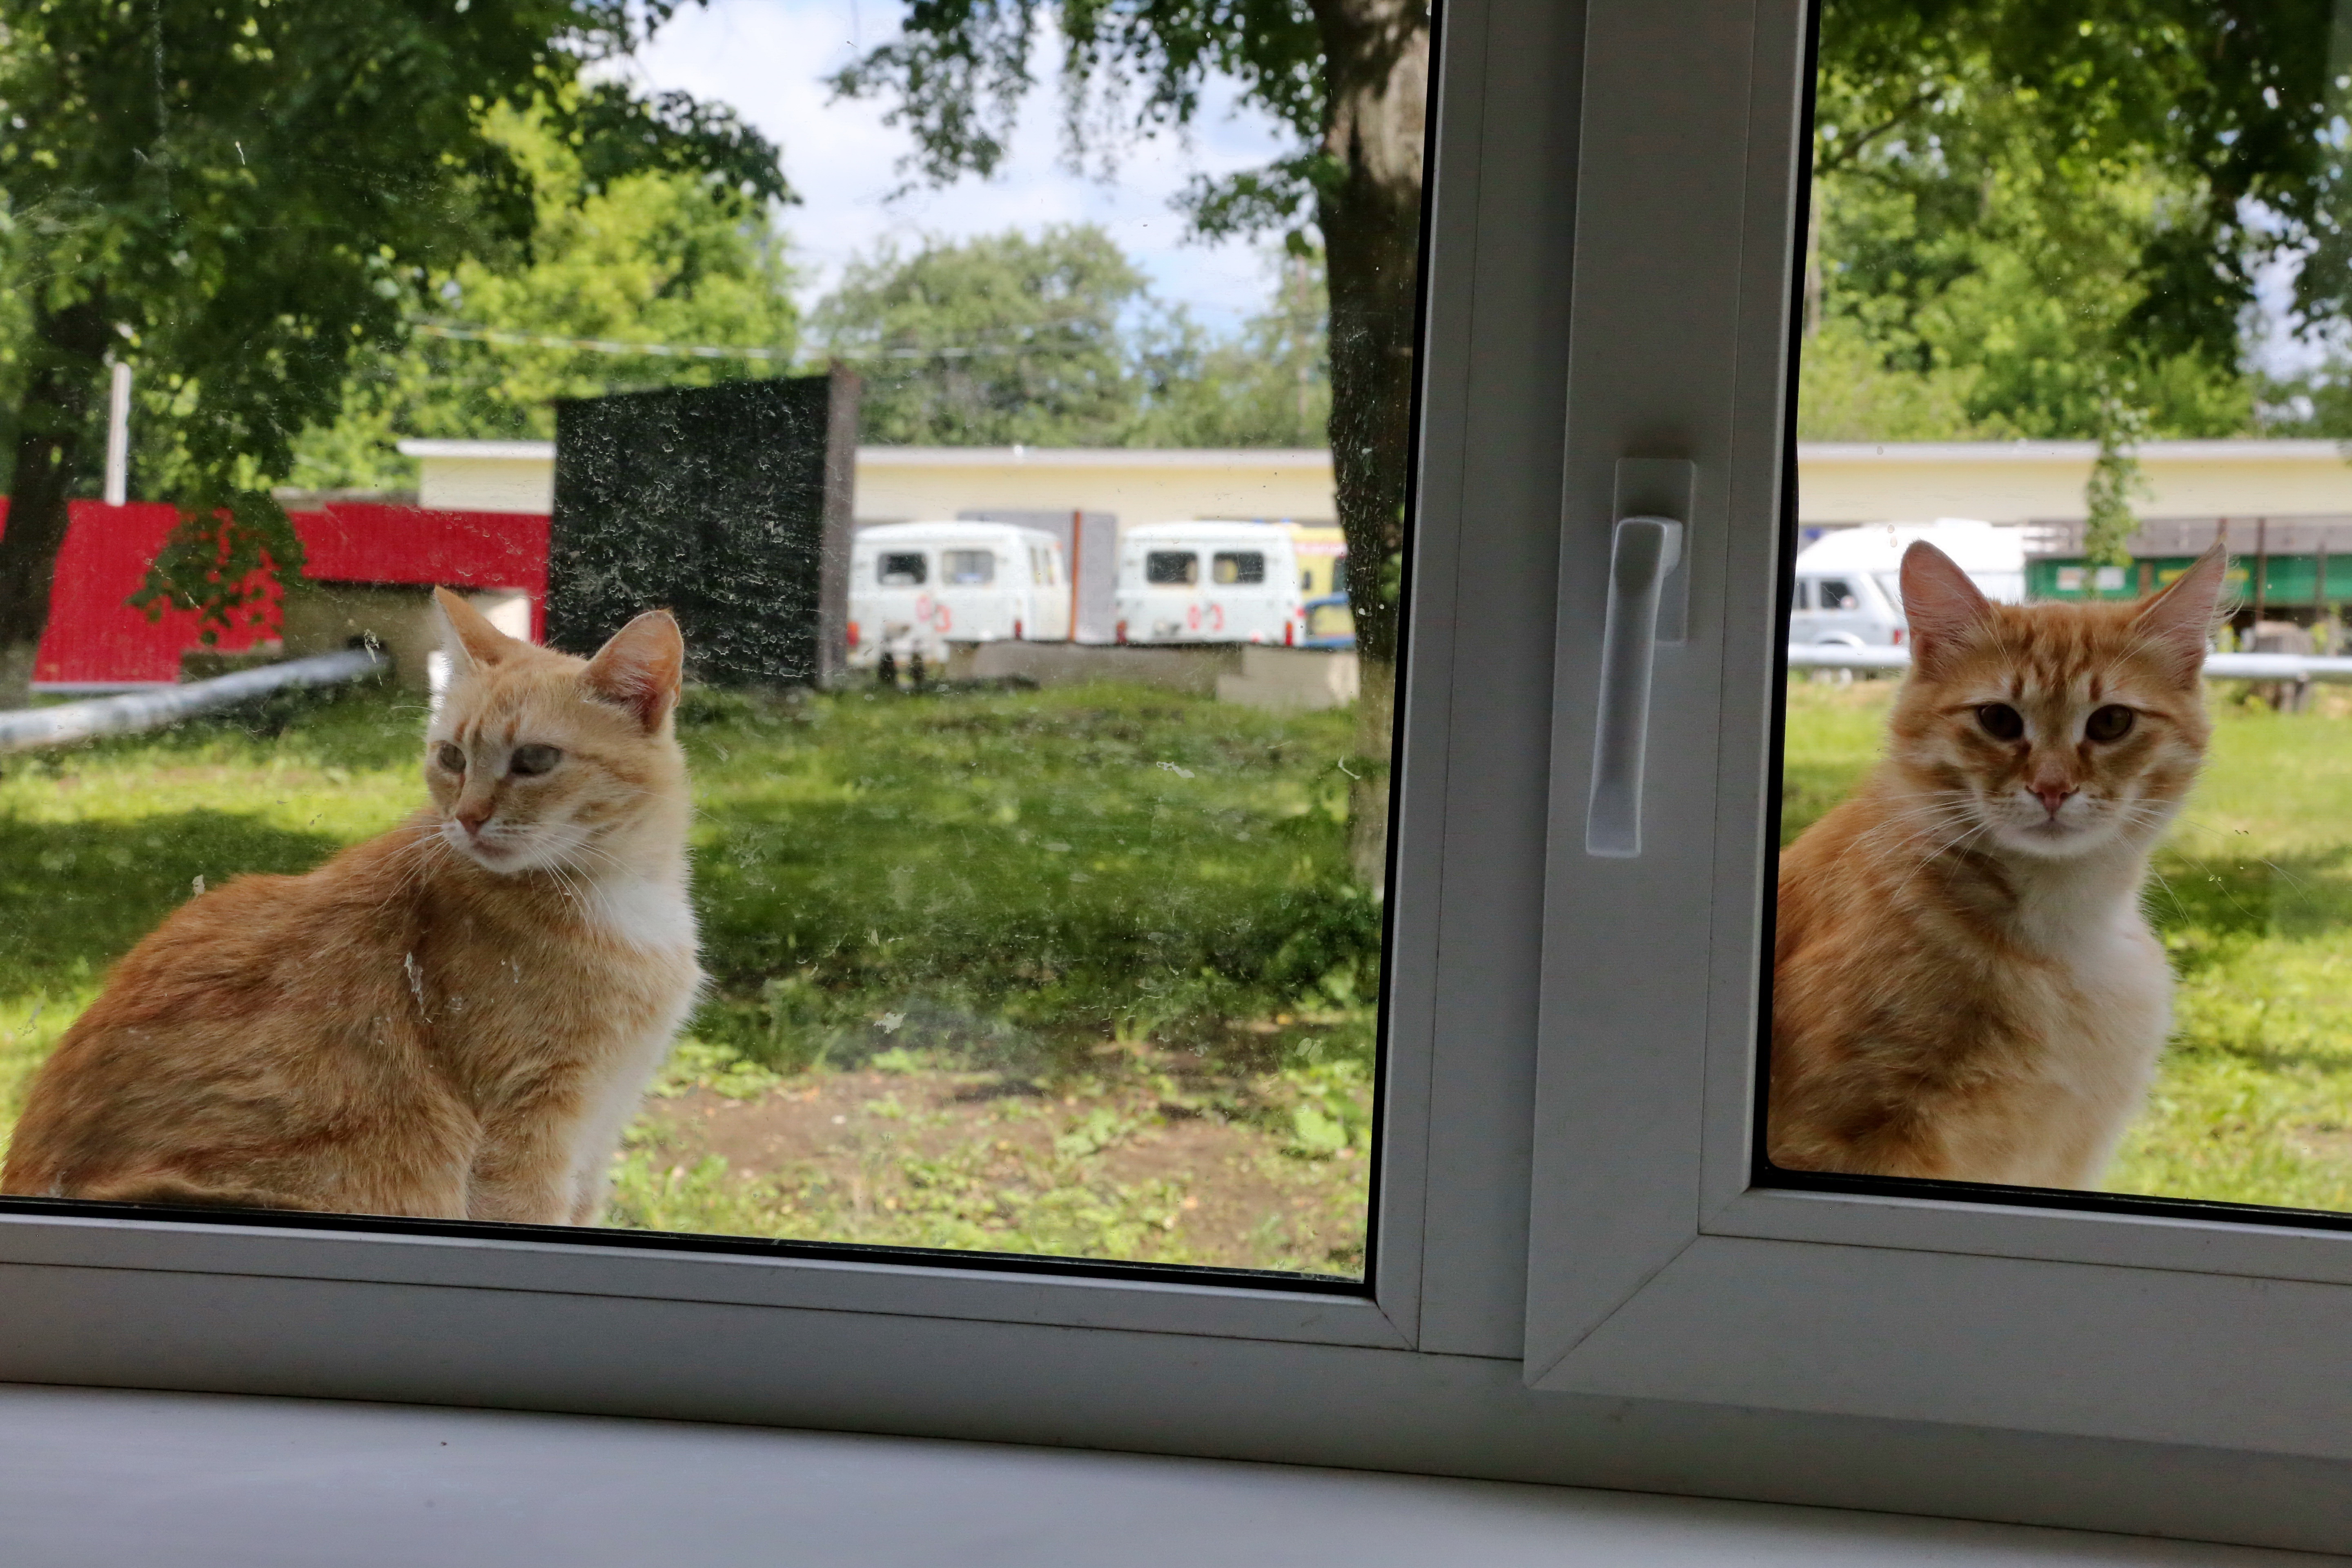
cats, cat, plant, window, felidae, green, tree, carnivore, small to medium sized cats, whiskers, mammal, wood, grass, rectangle, fawn, house, building, tail, snout, shade, wildlife, fur, trunk, domestic short haired cat, door, home, home door, curtain, photo caption, roof, room, landscape